Goto Yujo

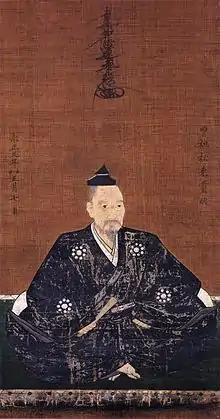
Portrait of Gotō Yūjō

Yujo is said to have been a retainer to Ashikaga Yoshimasa and was initially employed to establish a government mint to control the making and quality of gold currency. He became famous as the founder of one of many great families of craftsmen of parts for swords The family continued to produce tsuba until the death of his final descendant in 1856. The tsuba was noted as a reflection of the specific time period and school that designed them. Goto family work features a finely granulated ground texture called "nanako" which resembles fine rows of caviare. "Nanako" actually means 'fish-eggs'. The primary alloy they used was shakudo, a mixture of copper and a few percent of gold. This alloy was treated in a bath of copper salts to develop a lustrous black patina. This black background, with inlaid details in gold and silver, is characteristic of the family's work and was copied by many less prestigious workshops. Although he never signed his work many piece attributed to him are extant today.